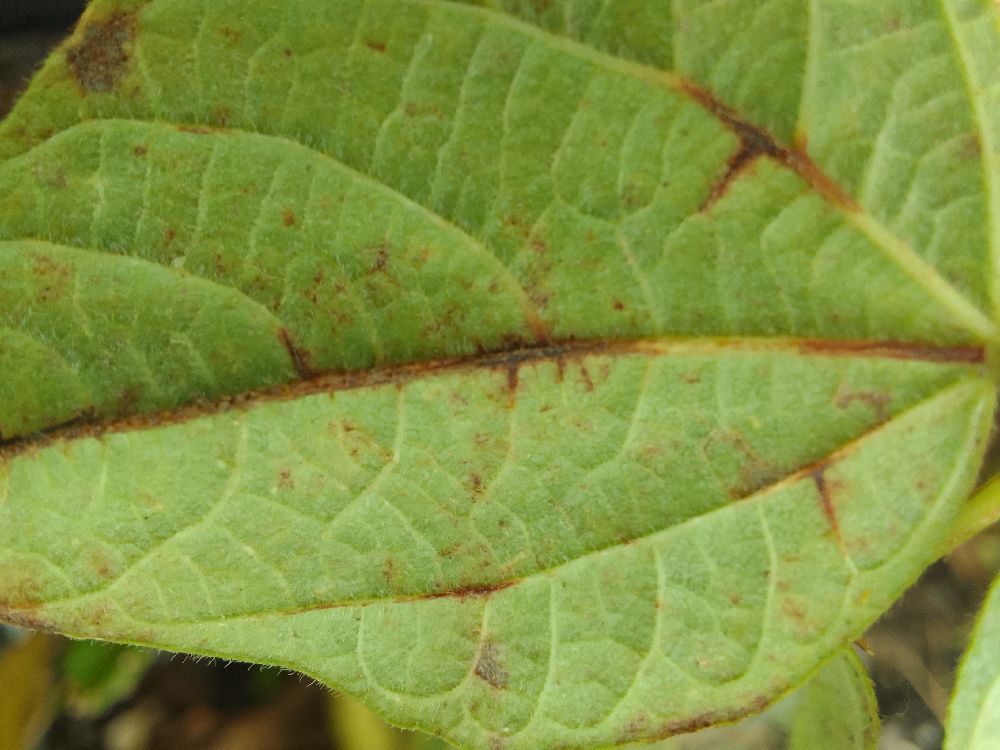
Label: anthracnose